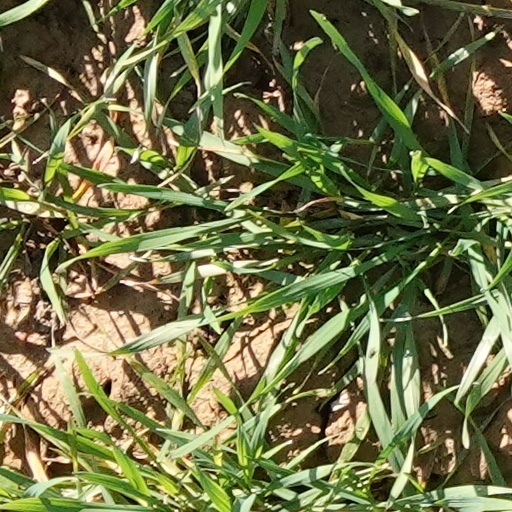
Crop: wheat